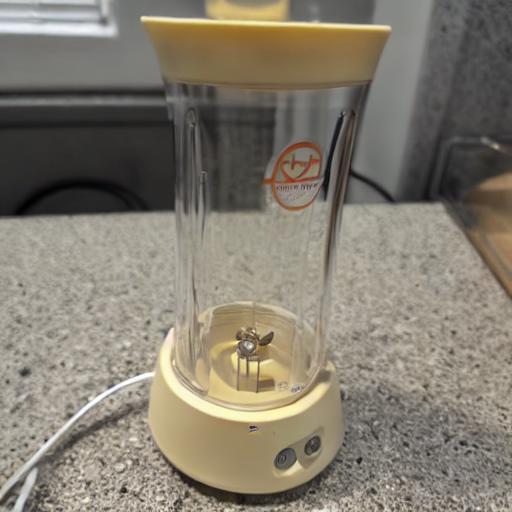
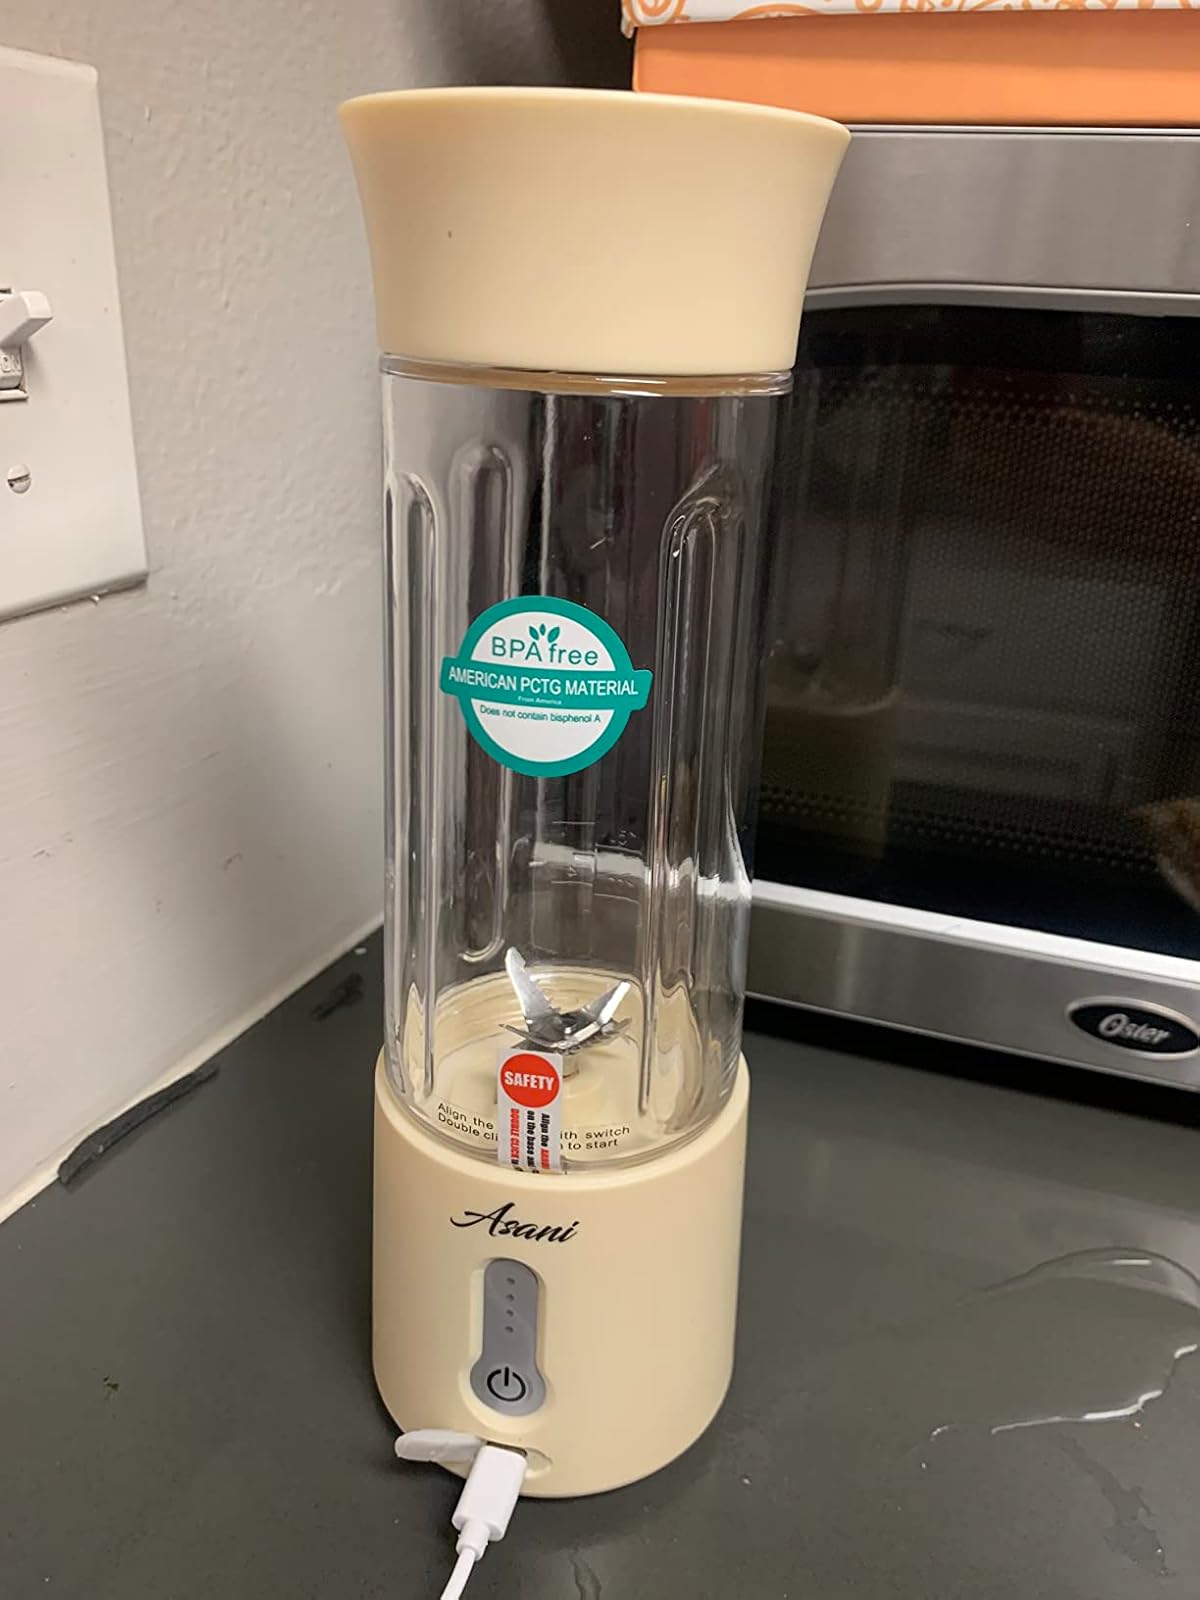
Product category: items_blender
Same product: no